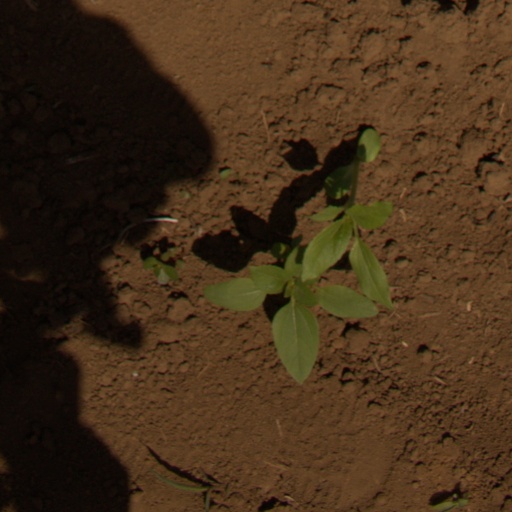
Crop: Jerusalem artichoke